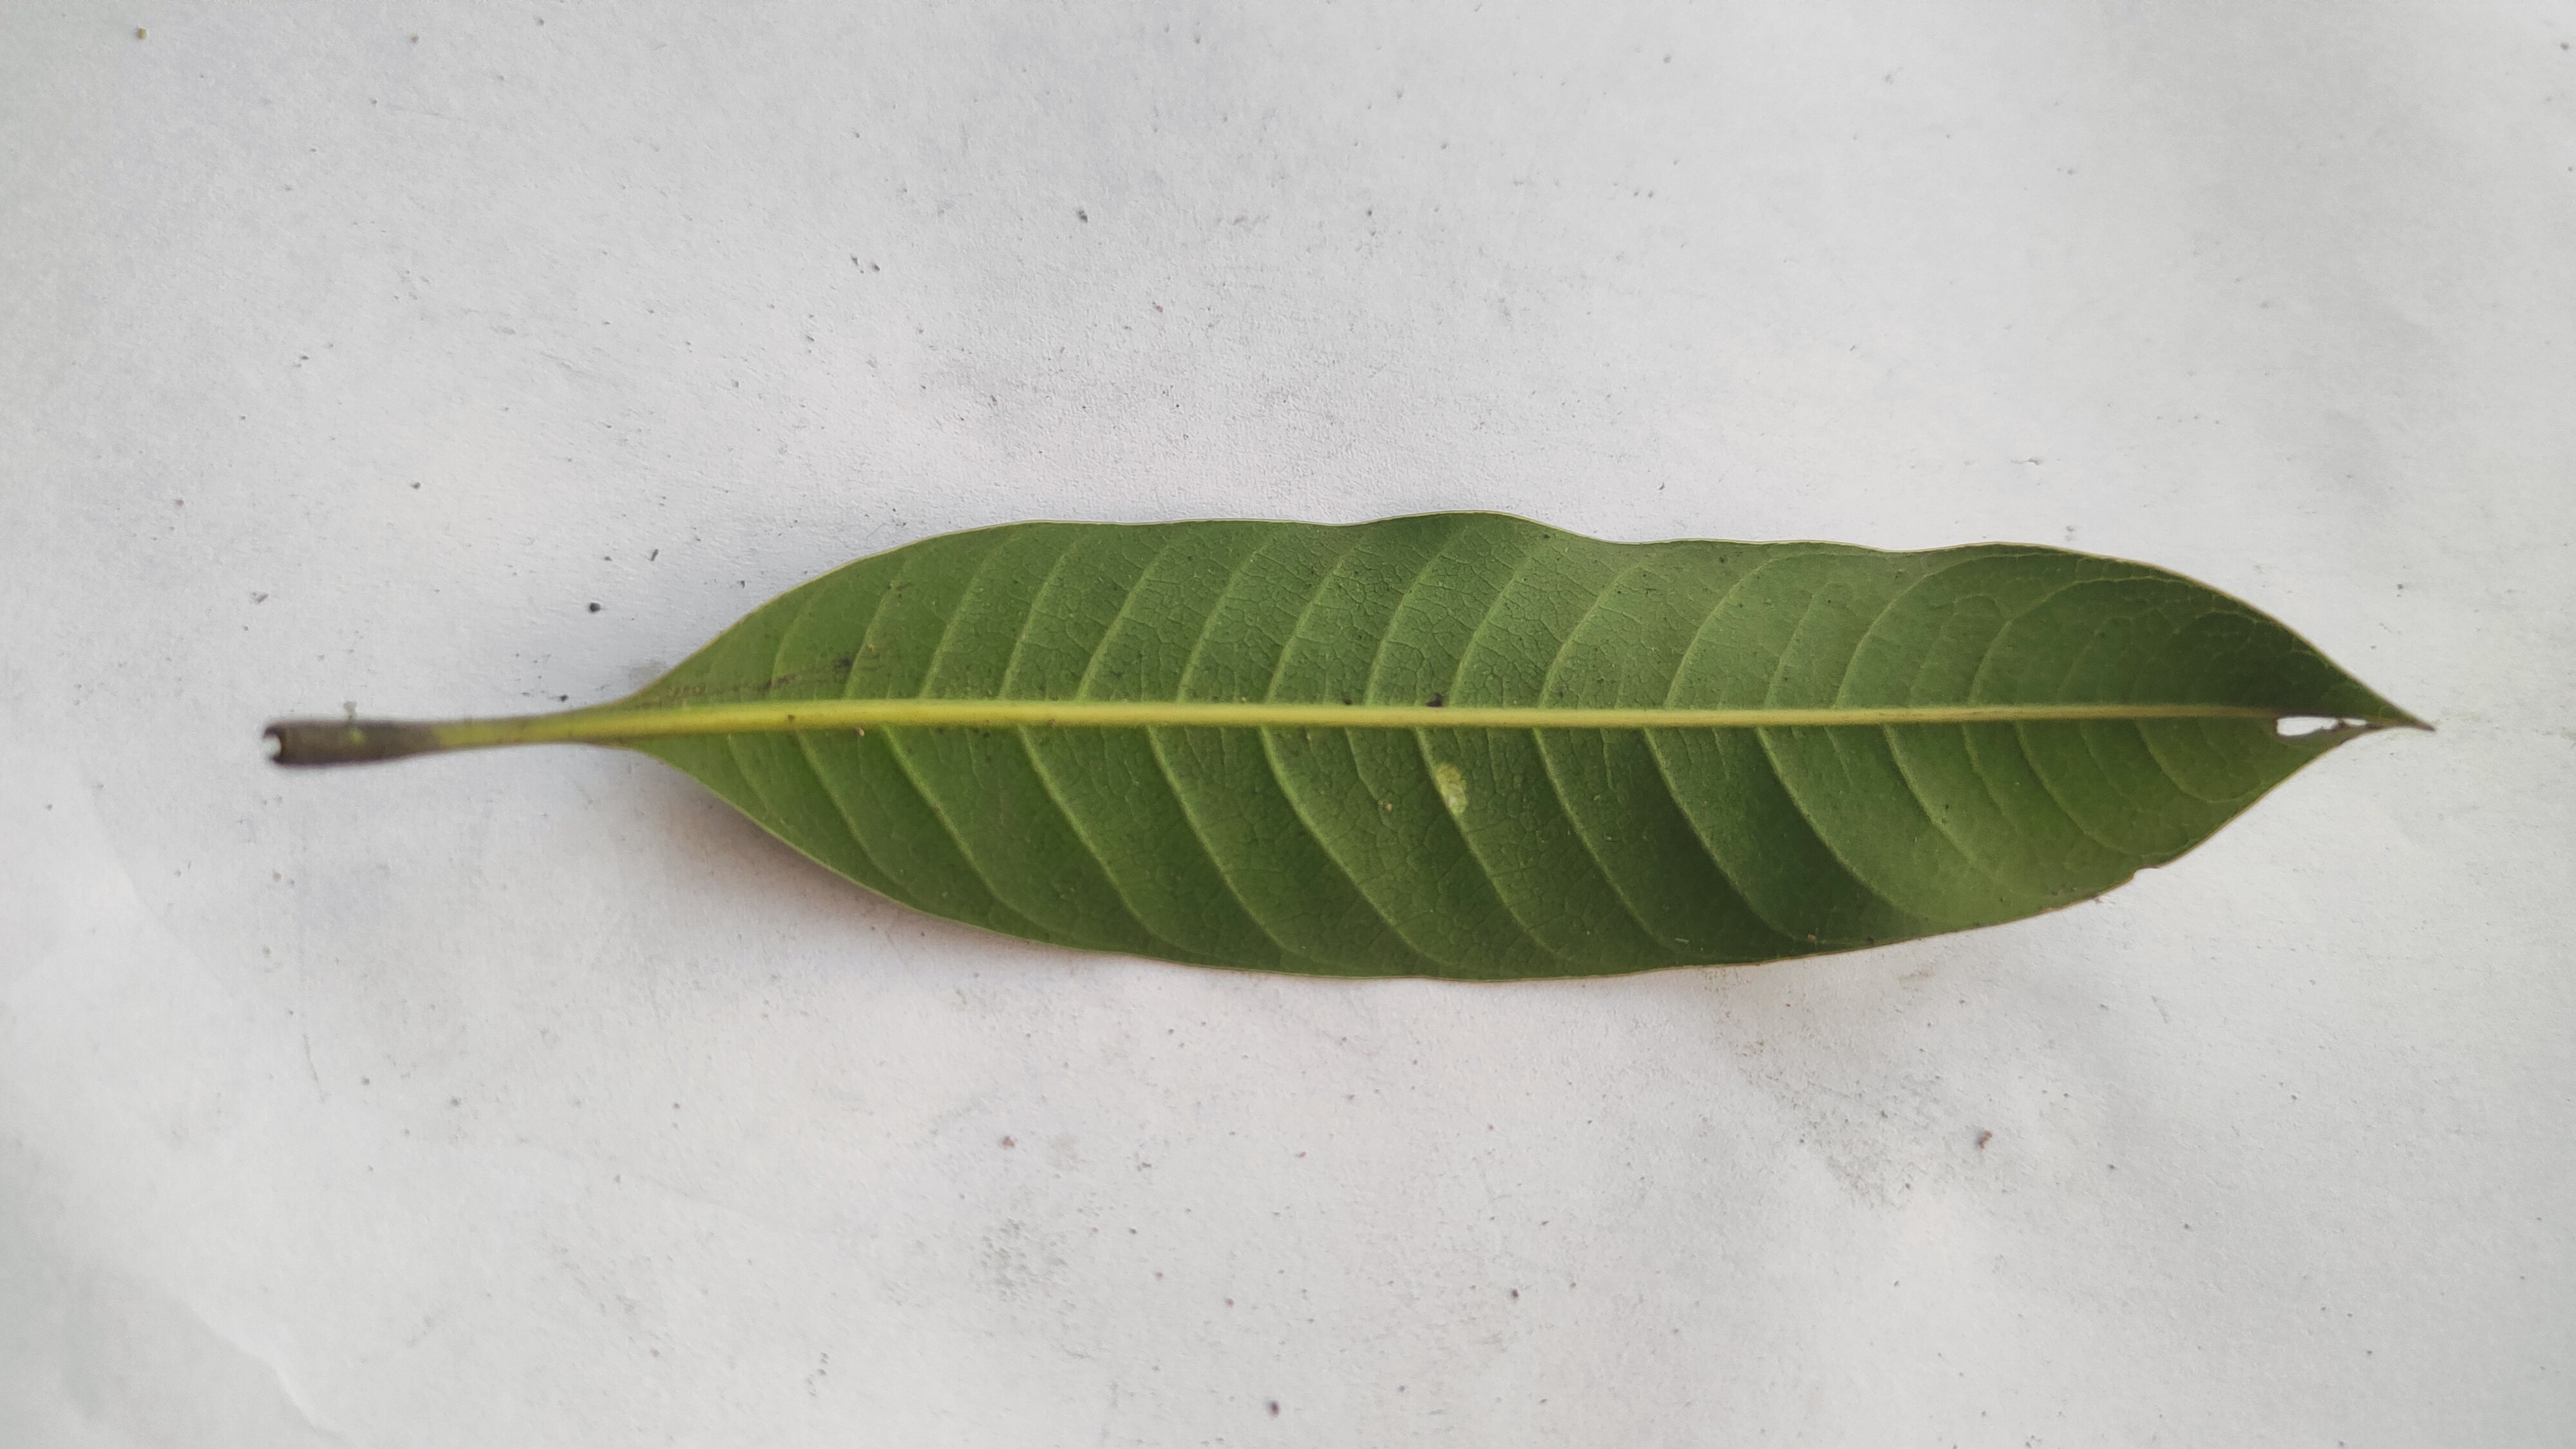
Leaf variety: Mango